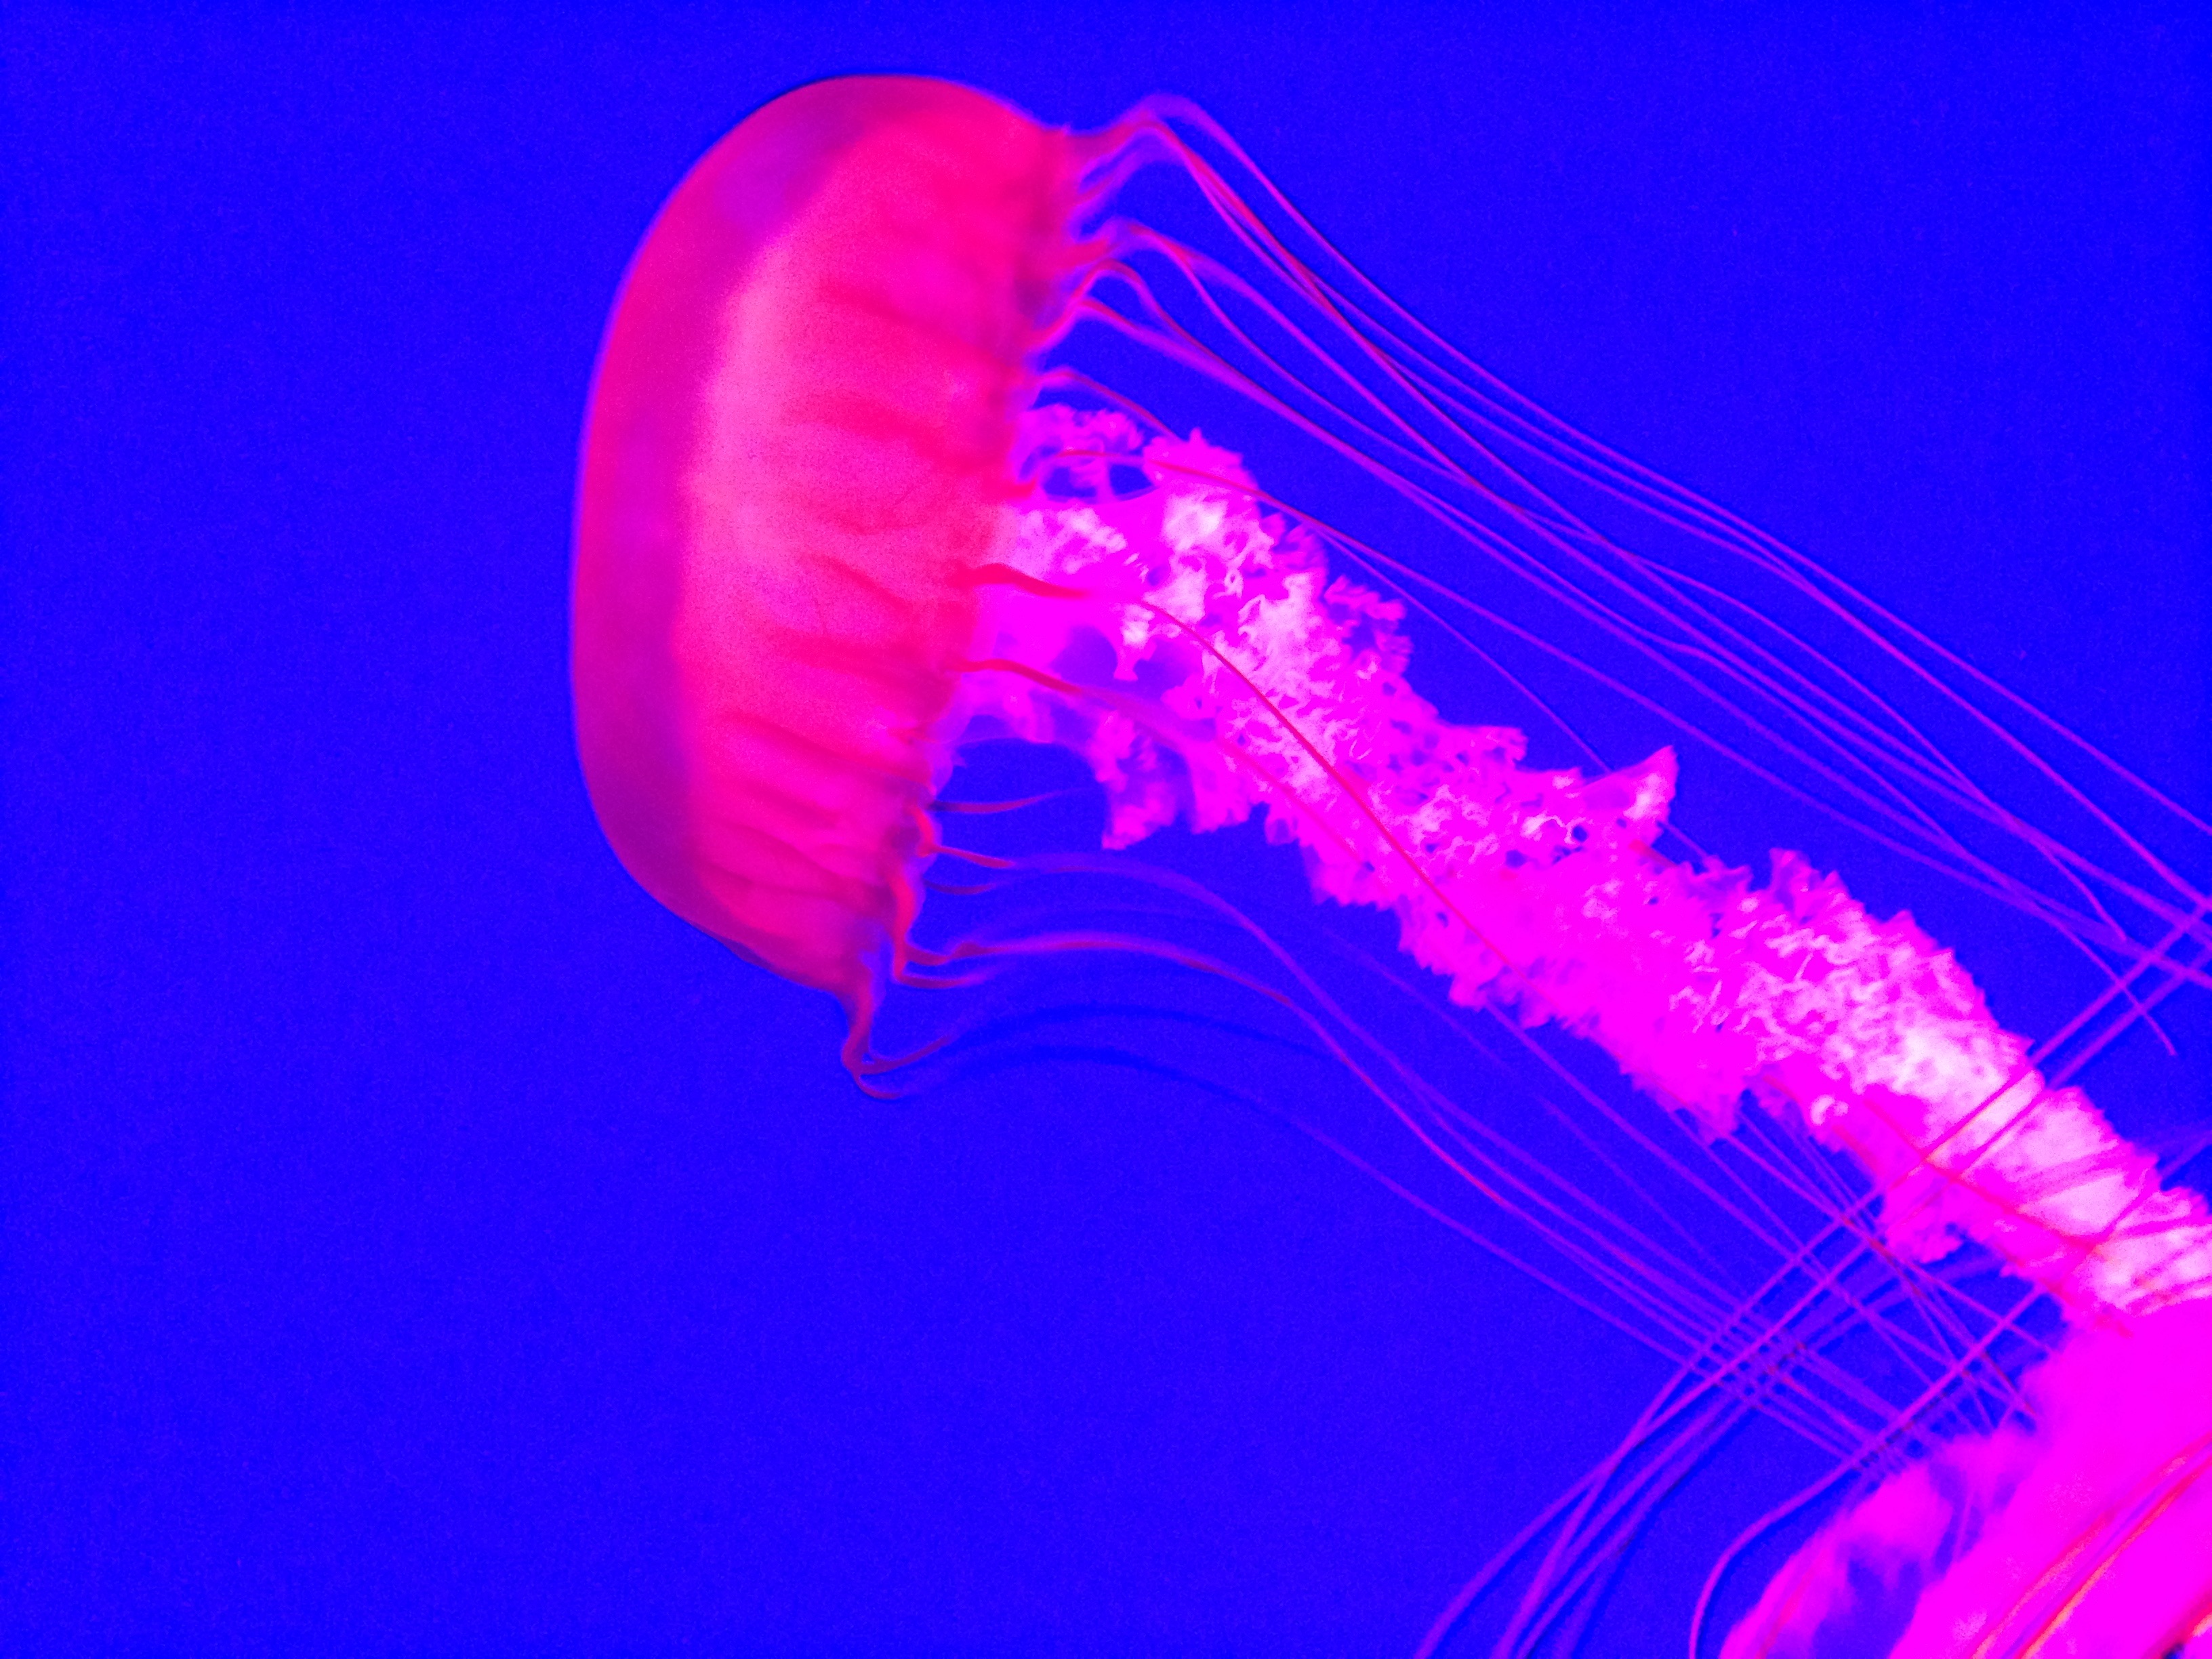
jellyfish, blue, invertebrate, cnidaria, marine invertebrates